Jerry Springer

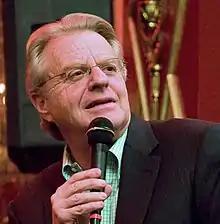
Springer in January 2011

Springer hosted "America's Got Talent" on NBC for its second and third seasons, replacing Regis Philbin, before leaving to concentrate on other projects.